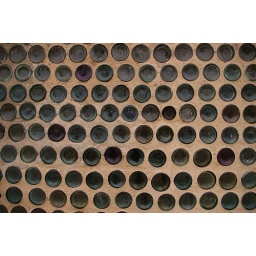
The only house left standing in this town was made of bottles and mud.